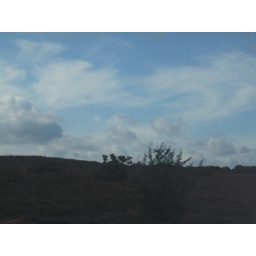
dark sceenary with a butifull blue and cloudy in some spotts sky